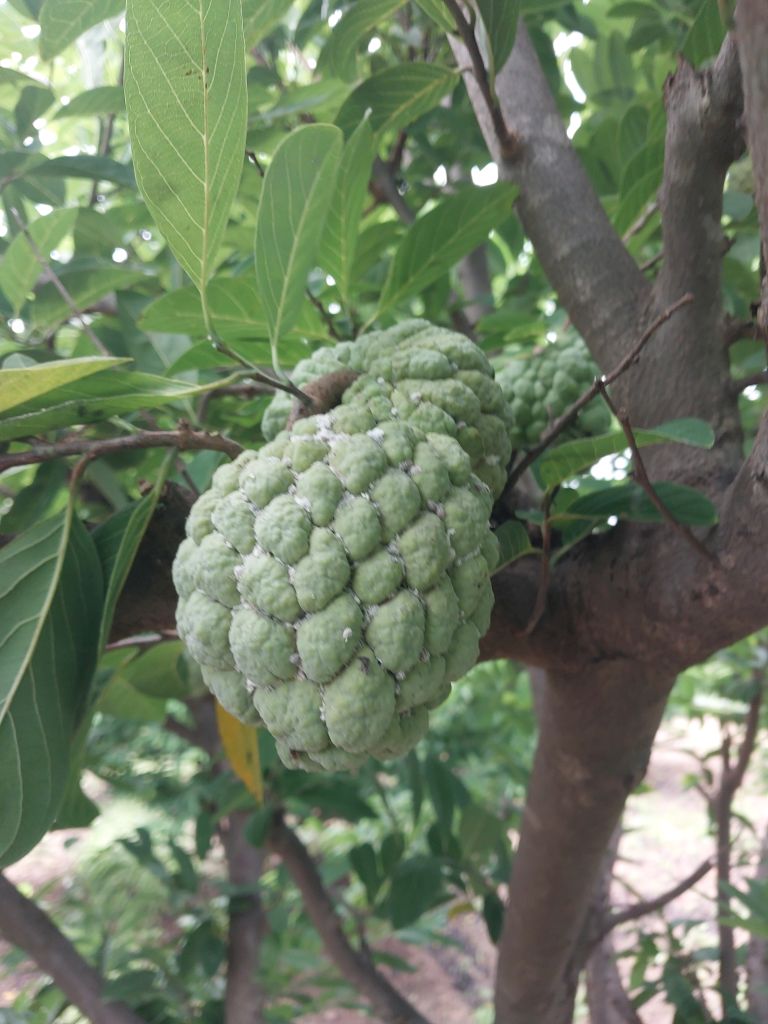
Disease label: Mealy Bug